Jorge Cabral

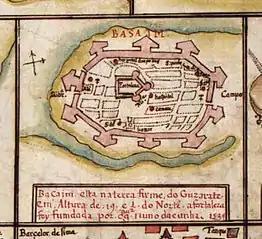
Map of Bassein (c. 1539), drawn by Nuno da Cunha, Governor of Portuguese India (1528-38).

To get along in Portuguese India, the wife of Cabral was Lucretia Fialho, the first wife of one of the previous viceroys of Portuguese India. Cabral arrived in India in 1525 and, like his predecessor, held the posts of Captain of Malacca in 1526–1528 years and after the post of Captain of Bassein. He became famous for being the first viceroy of Portuguese India who brought his wife to Goa from the mother country. Cabral himself came from a not very noble family, so many hidalgos in Portuguese India refused to obey his orders or ignored them. However, his wife was a powerful and assertive woman.